Amani Hooker

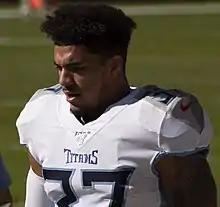
Hooker with the Titans in 2019

On May 15, 2019, the Tennessee Titans signed Hooker to a four–year, $3.25 million contract that includes a signing bonus of $733,480.